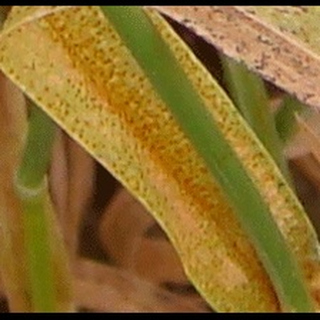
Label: wheat_brown_rust